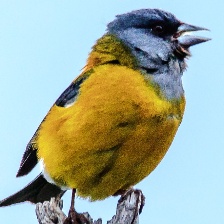
Species: PATAGONIAN SIERRA FINCH
Scientific name: PHRYGILUS PATAGONICUS
ImageNet parent category: house_finch